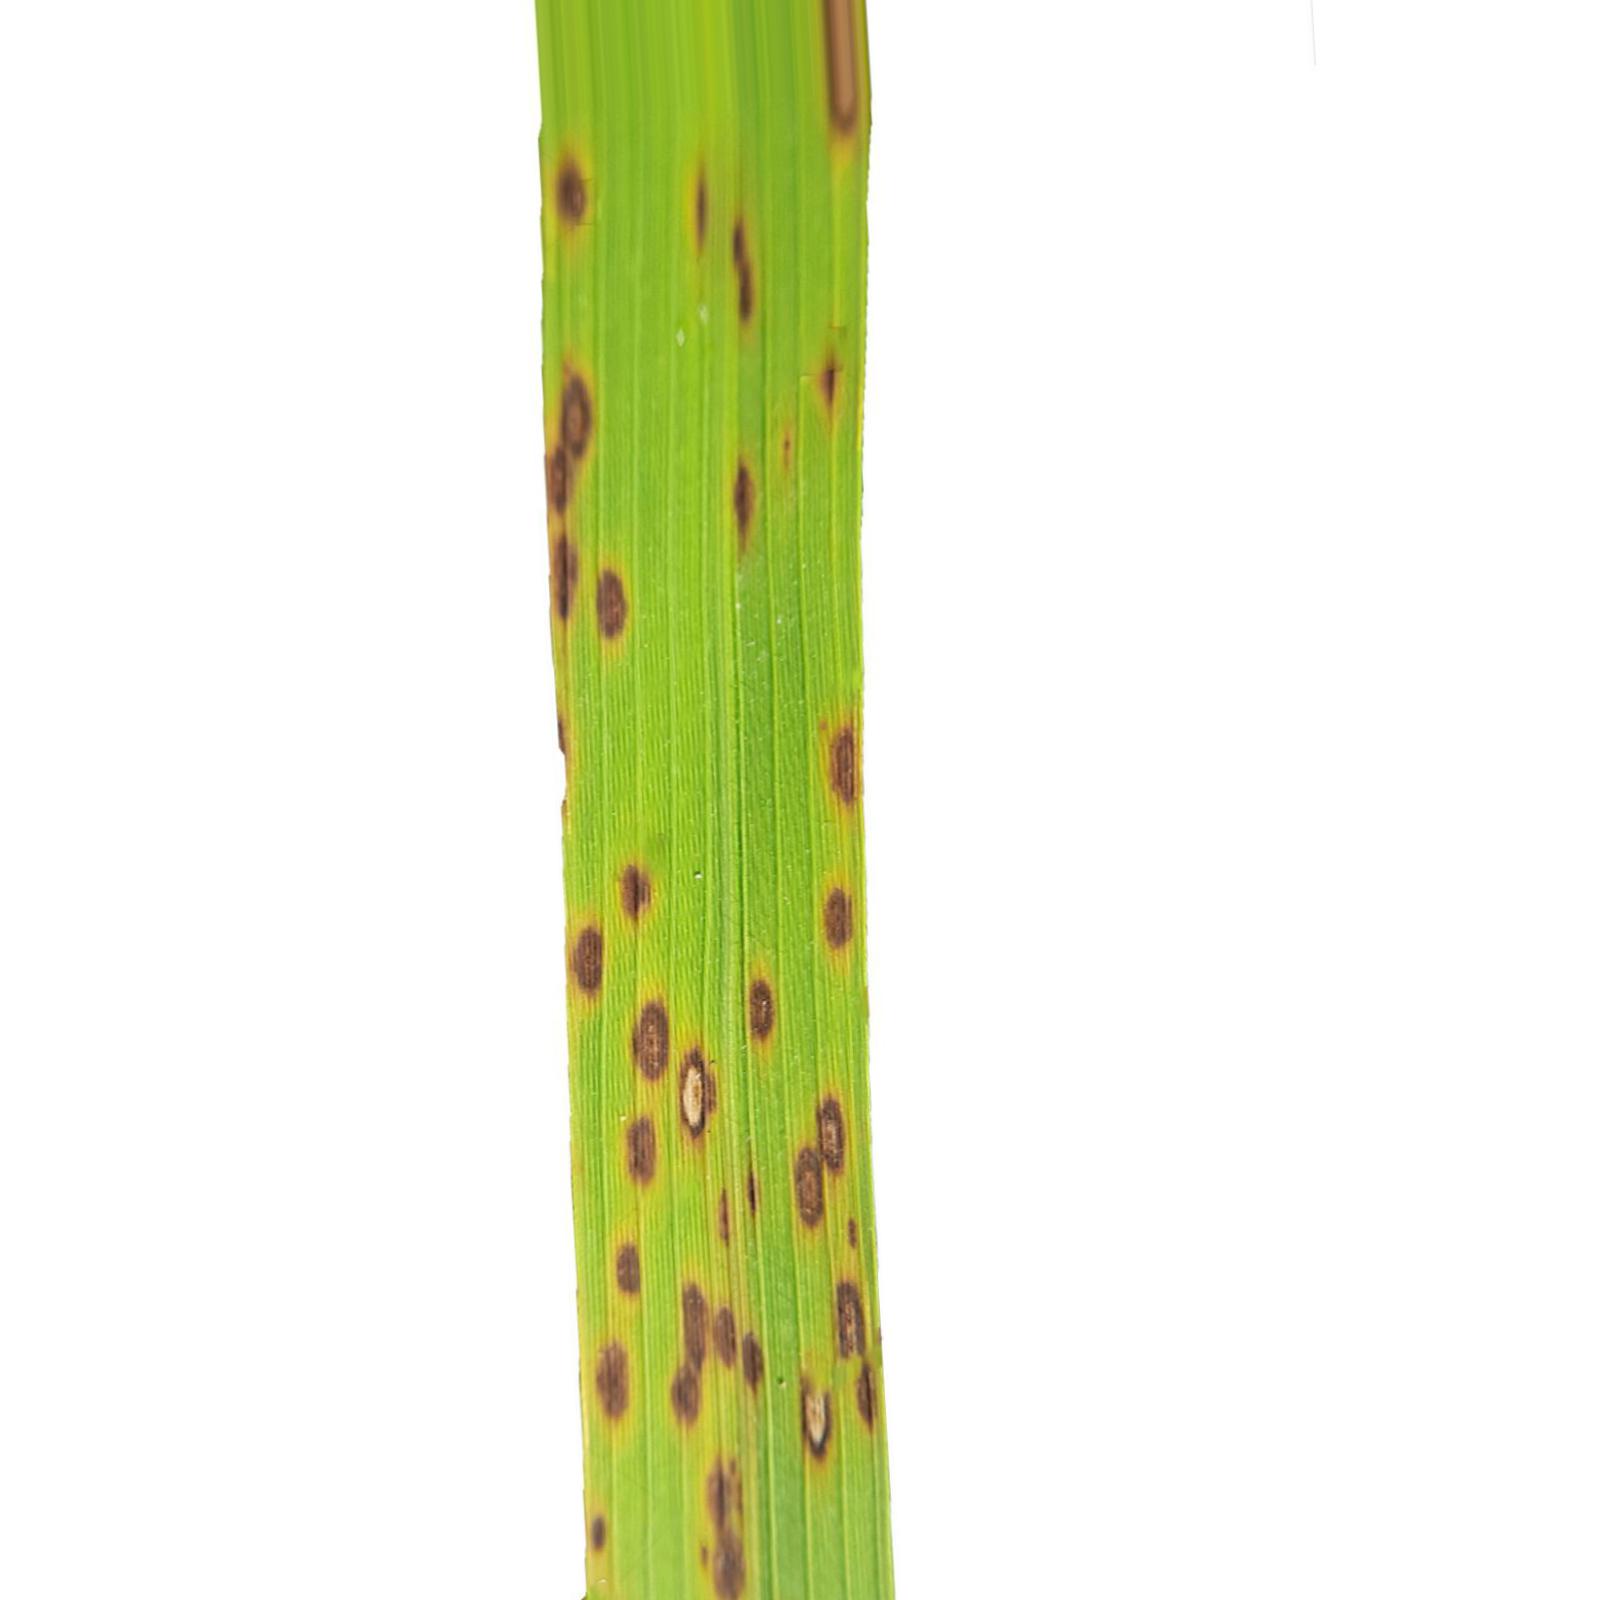
Nhãn: Bệnh Đốm Nâu ( Brown spot )